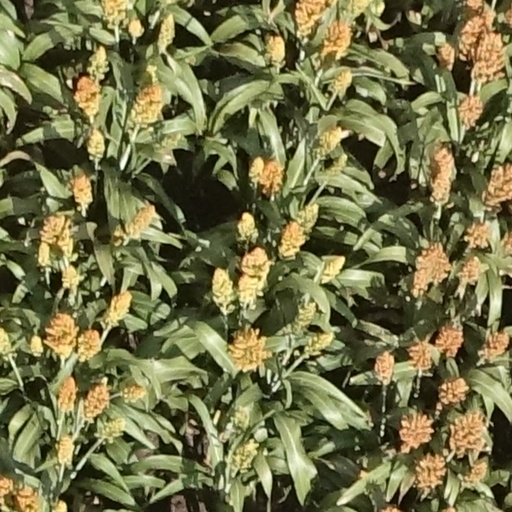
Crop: sorghum